Buntkicktgut

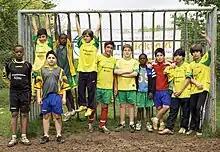
The team “Harras Boys” from Munich – Each year in Munich alone more than 250 teams take part in the street football leagues.

Molded according to the vision of co-founder and director Rüdiger Heid, the project expanded and in Munich alone, it now includes over 2500 participants in over 200 teams from over 100 different countries of origin (correct as of 2015). The most strongly represented countries/regions continue to reflect the origins of the project, as well as former Yugoslavia Bosnia, and Herzegovina, Kosovo, Serbia, Croatia. These include Kurdistan, Afghanistan, Iraq, Iran, Syria, Palestine, Angola, Togo, DR Congo, Nigeria, Tanzania, Ethiopia, Somalia, Sri Lanka and Vietnam. Alongside these, there is an increasing number of participants with migrant backgrounds from EU member states, Turkey, eastern Europe as well as young German people.